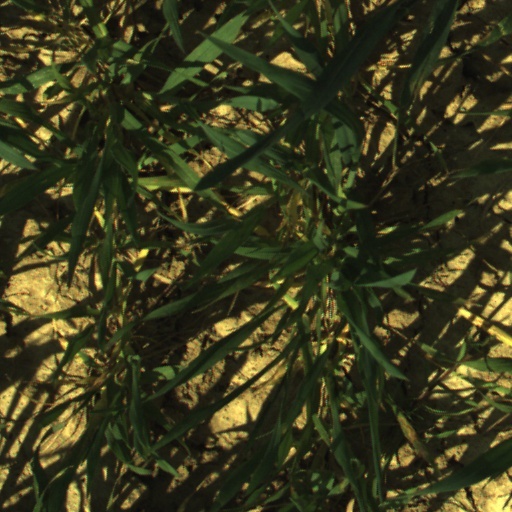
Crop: wheat